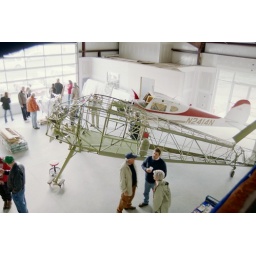
View of Museum floor in new Pilot's Lounge building (2008 Open House).